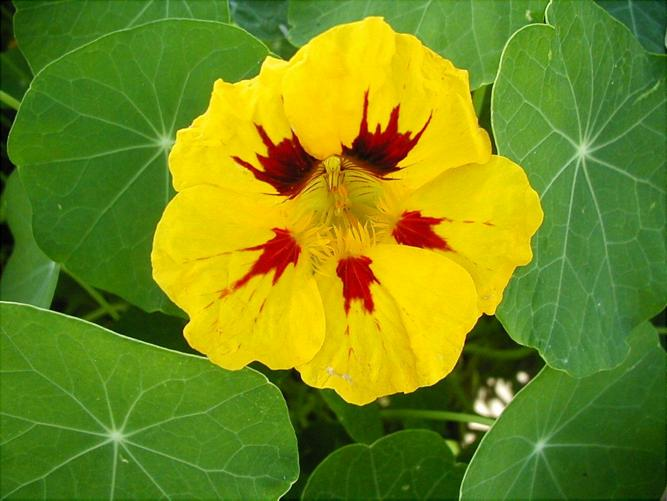
Flower: watercress